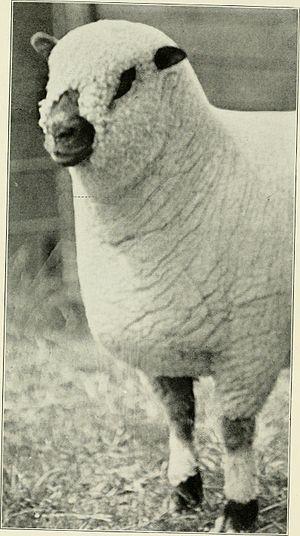
Le shropshire a été sélectionné dans le comté anglais de Shropshire par croisement des races Southdown, Costwold et Leicester. La race a été reconnue officiellement en 1859 par la Royal Agriculture Society et le livre généalogique de la race a été créé en 1883. Du milieu du XIXᵉ siècle aux années 1940, elle a été largement importée aux États-Unis et au Canada où elle était dominante. Elle a subi de nombreuses modifications en Amérique du Nord. Elle est aujourd'hui plutôt rare en Angleterre et est tombée en désuétude en Amérique du Nord, à la suite de nouvelles exigences économiques, poussant à la sélection de races plus compactes, ainsi qu'en raison de problèmes d'aveuglement laineux.